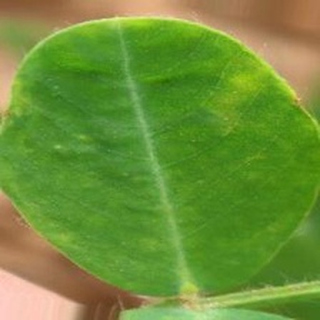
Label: healthy_groundnut